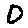
Label: 0